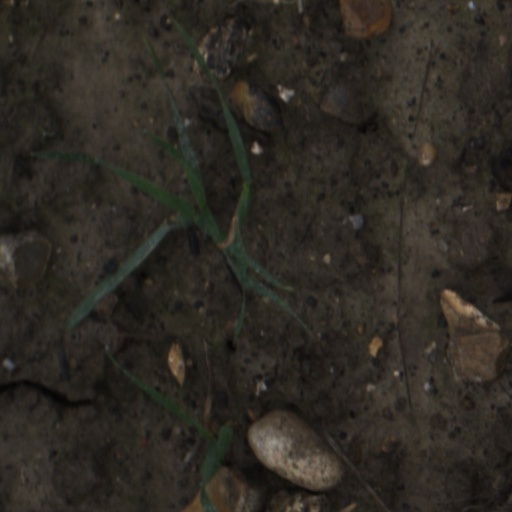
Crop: wheat